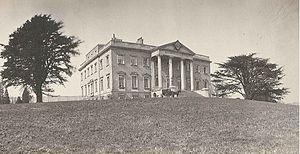
Hélène Frédérique Augusta de Waldeck, princesse de Waldeck-Pyrmont, née le 17 février 1861 et décédée le 1ᵉʳ septembre 1922, était la fille de Georges-Victor, prince de Waldeck et Pyrmont et de la princesse Hélène de Nassau. Elle devint plus tard duchesse d'Albany, membre de la famille royale britannique par mariage.
Claremont est un manoir de style palladien de la fin du XVIIIᵉ siècle situé à environ un kilomètre au sud d'Esher dans le Surrey en Angleterre. Il est l'œuvre de l'architecte britannique Henry Holland. C'est là que le roi Louis-Philippe a vécu et est mort après la Révolution de 1848. Le domaine est alors la propriété du roi Léopold Iᵉʳ de Belgique, gendre de Louis-Philippe. Le manoir fut ensuite la résidence du prince Léopold du Royaume-Uni, duc d'Albany, fils cadet de la reine Victoria.